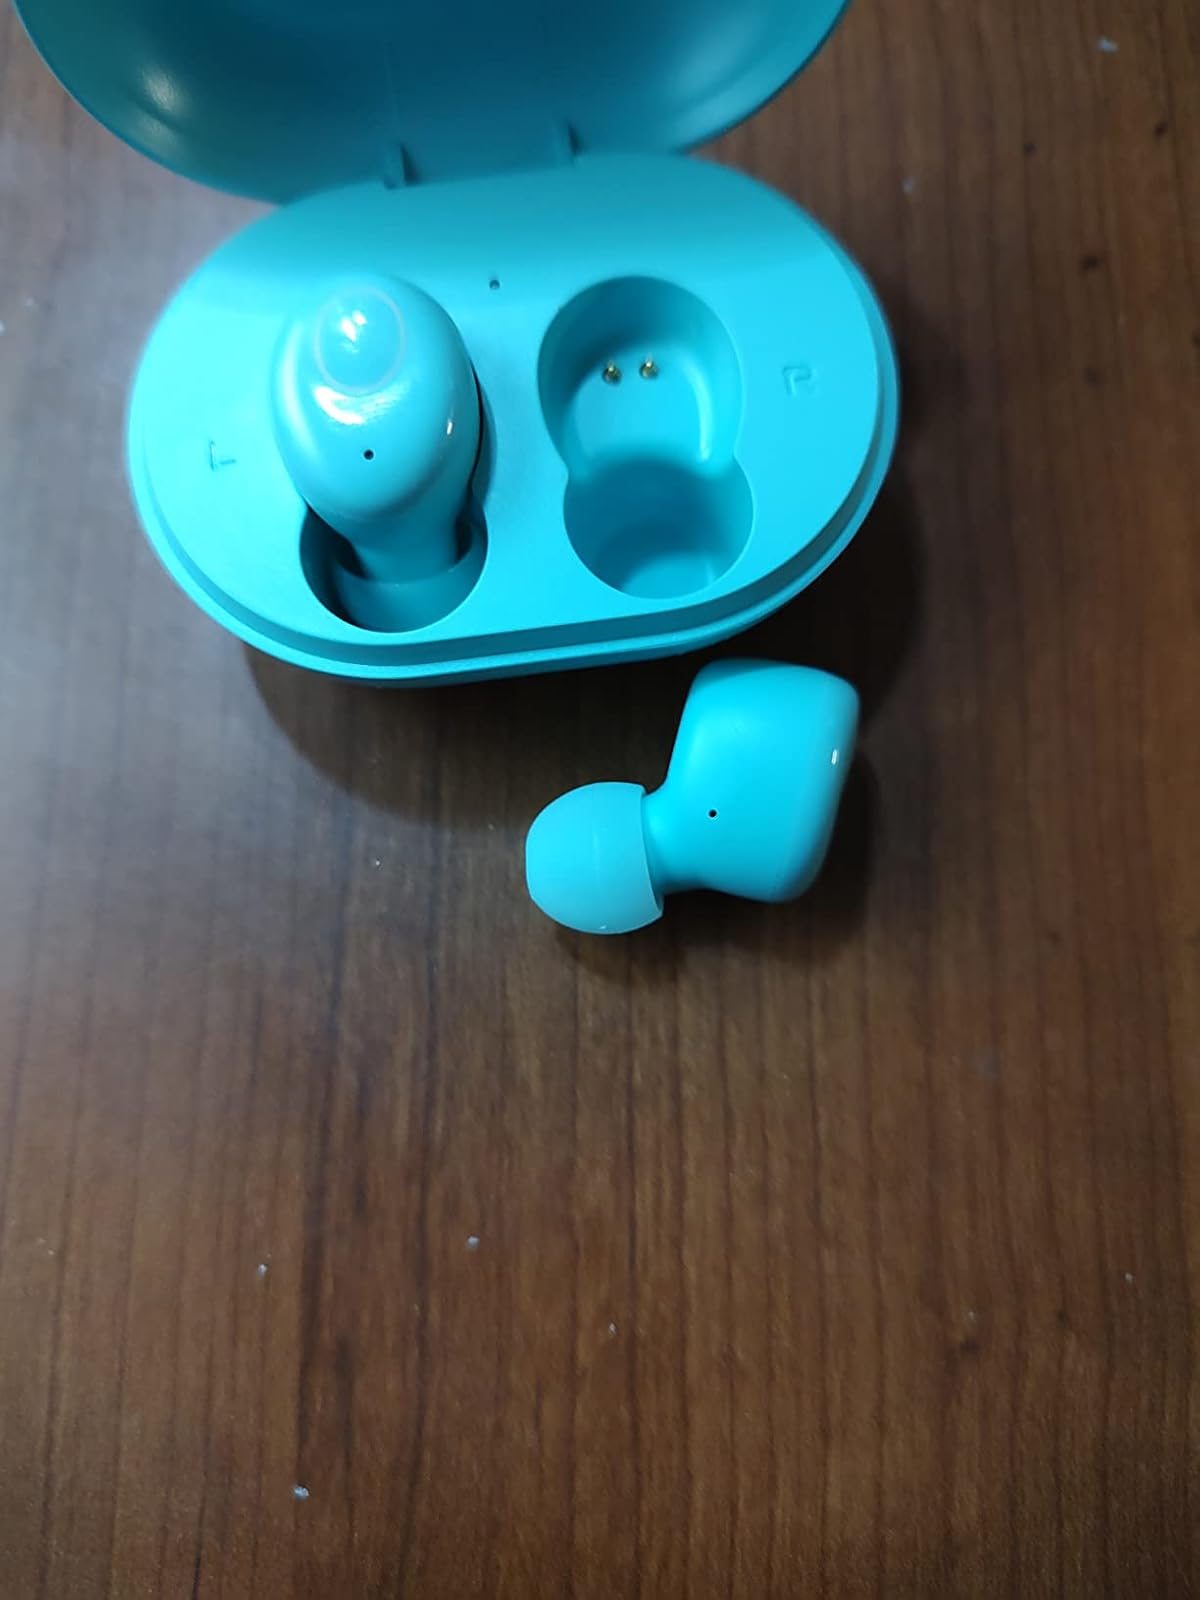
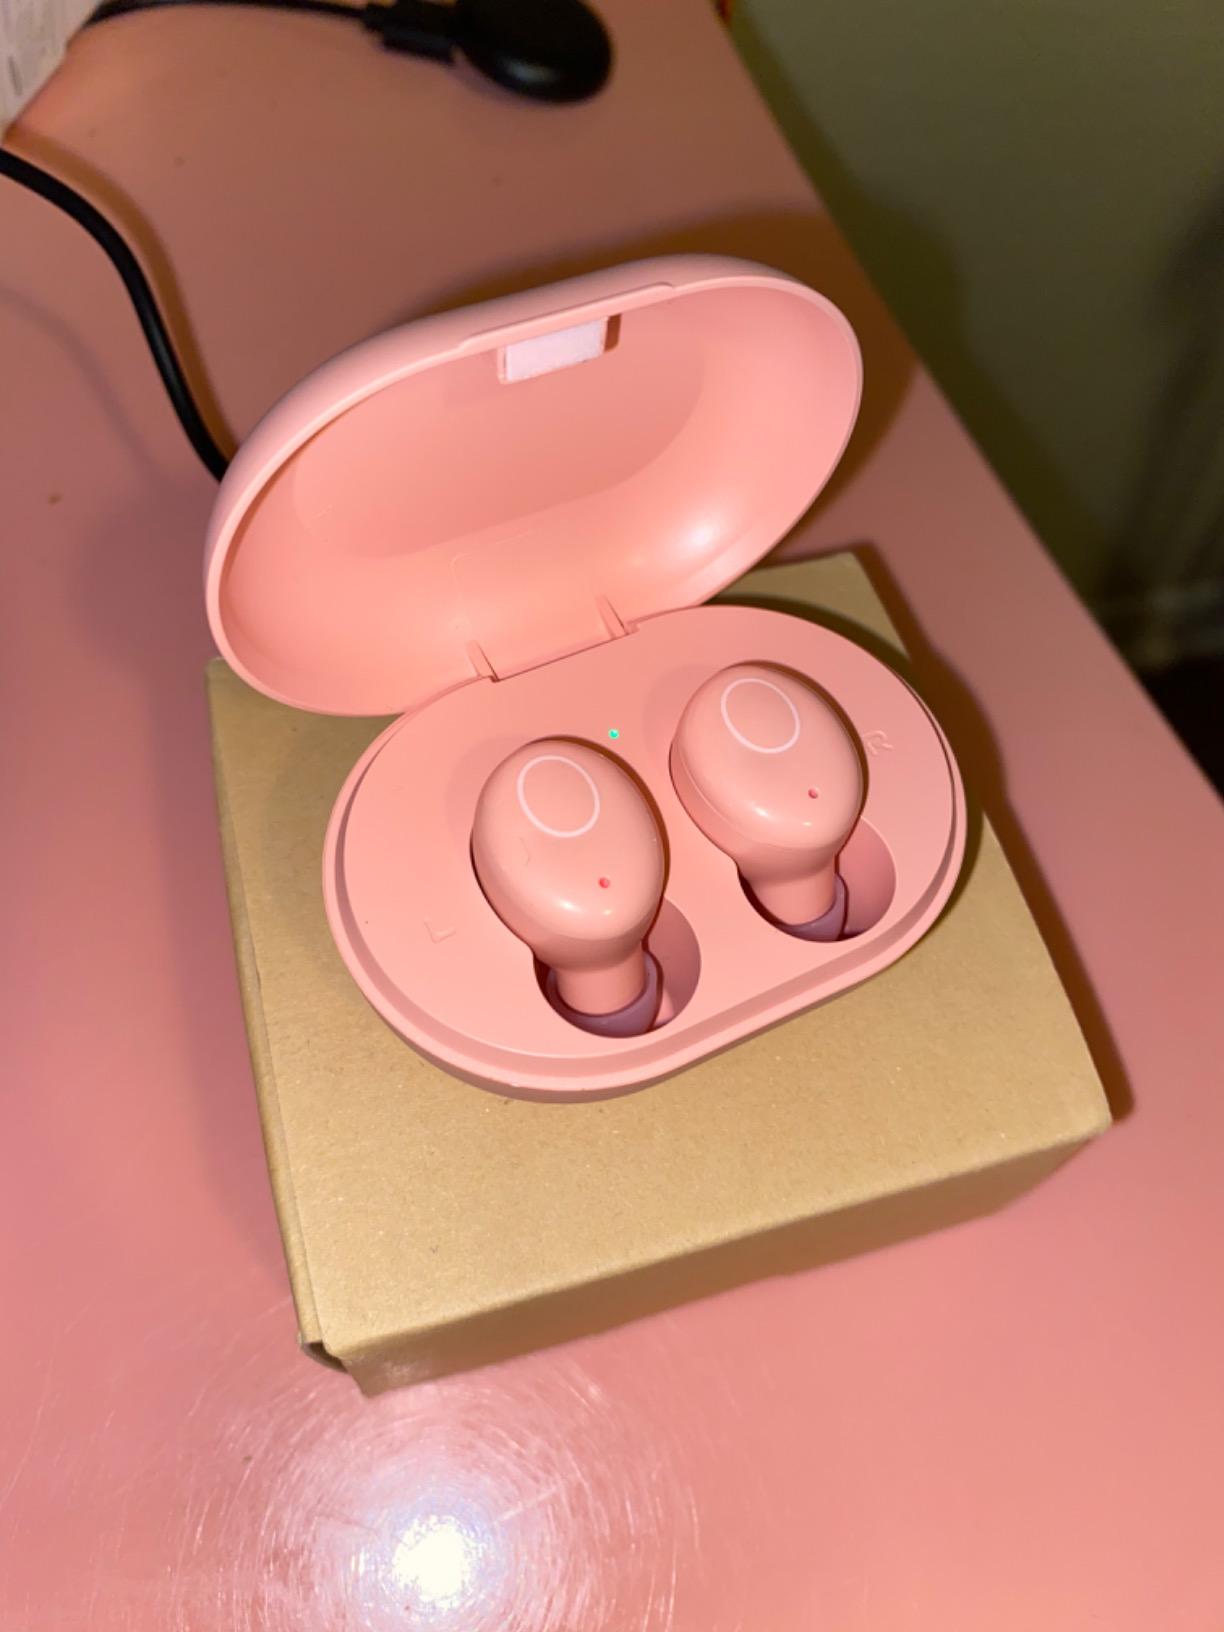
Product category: earbuds
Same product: no